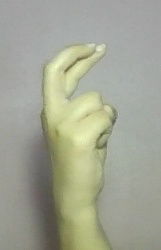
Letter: zay